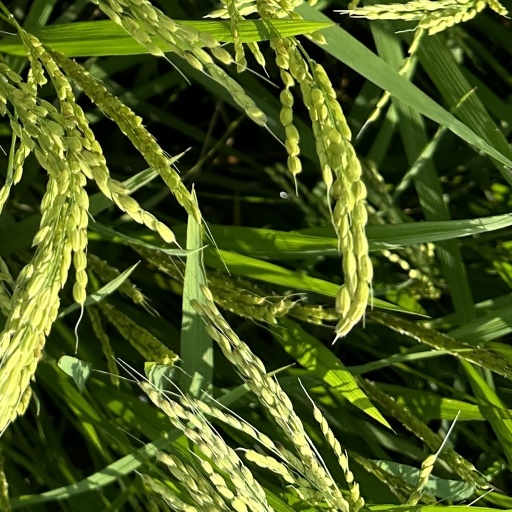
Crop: rice